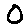
Label: 0